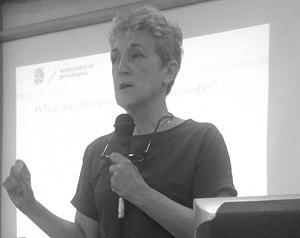
Marjolijn Verspoor est une linguiste néerlandaise et elle est professeur d'anglais et d'anglais langue seconde à l'Université de Groningue, aux Pays - Bas. Verspoor est connue pour ses travaux sur la théorie des systèmes dynamiques complexes et l'application de la théorie des systèmes dynamiques pour étudier le développement d'une langue seconde. Verspoor s'intéresse à l'écriture en langue seconde.